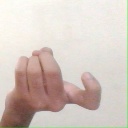
अक्षर: ज